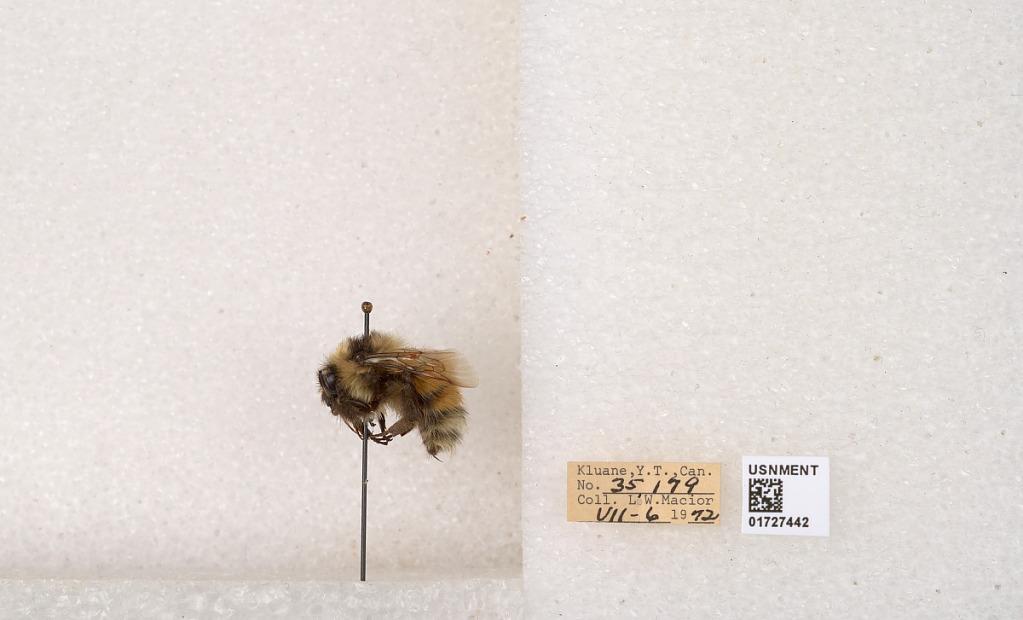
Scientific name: Bombus (Pyrobombus) sylvicola Kirby
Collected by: L. Macior
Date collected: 1972-7-6
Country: Canada
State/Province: Yukon
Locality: Kluane
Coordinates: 61.2426, -139.113